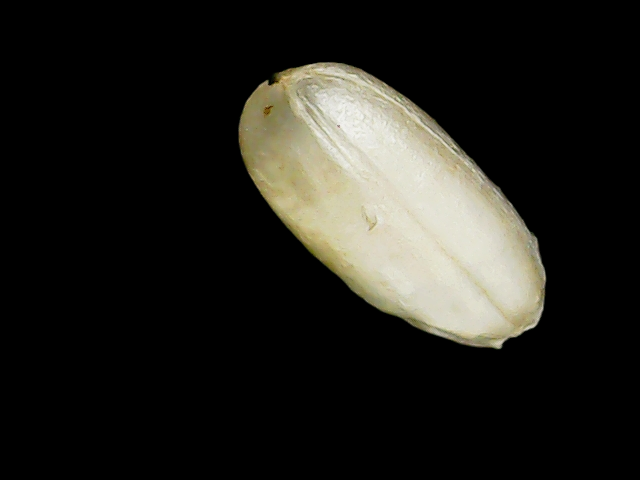
Rice variety: Binadhan8